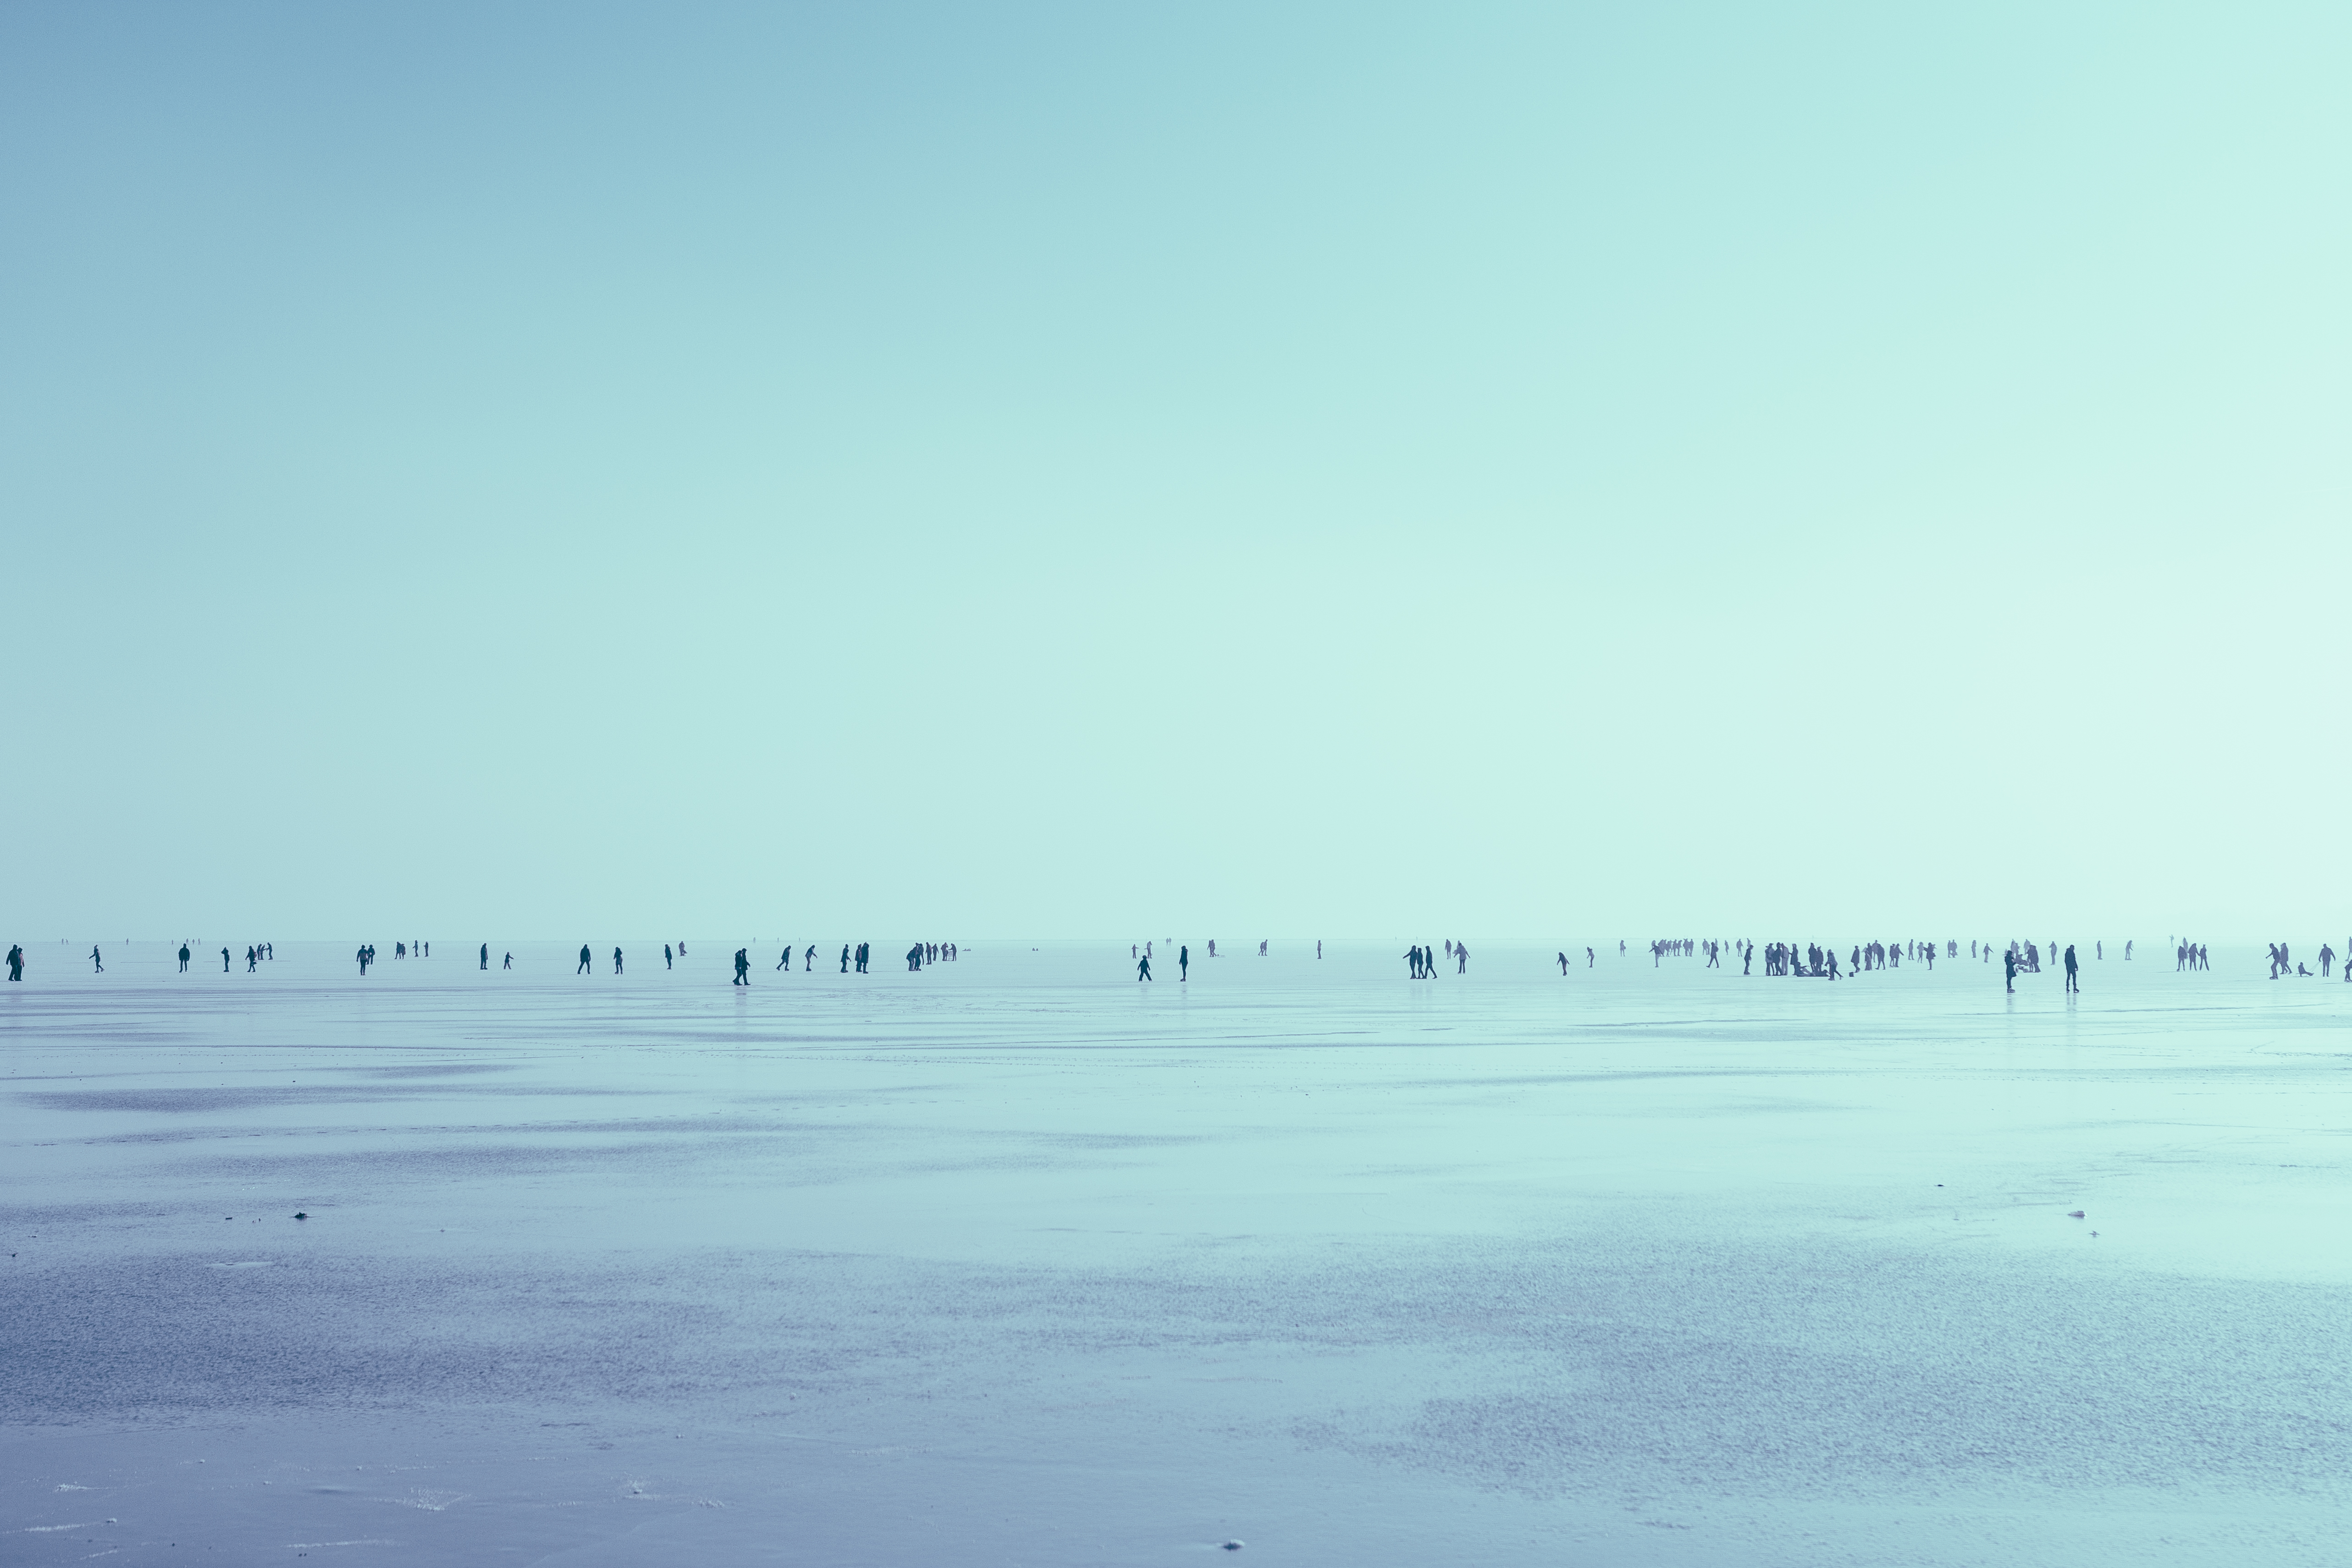
beach, sea, coast, ocean, horizon, cloud, people, sky, morning, shore, wave, dawn, reflection, blue, body of water, atmospheric phenomenon, atmosphere of earth, wind wave